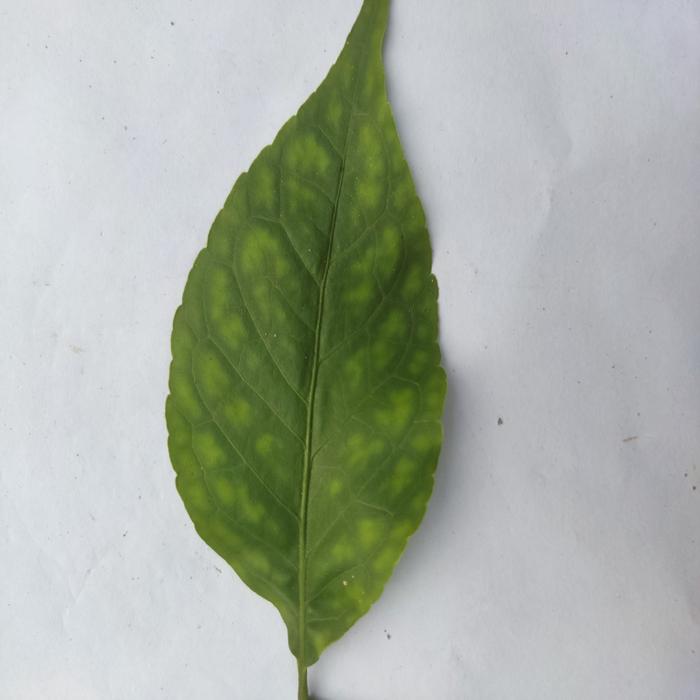
Crop: Aegle Marmelos
Leaf condition: Leaf_Spot